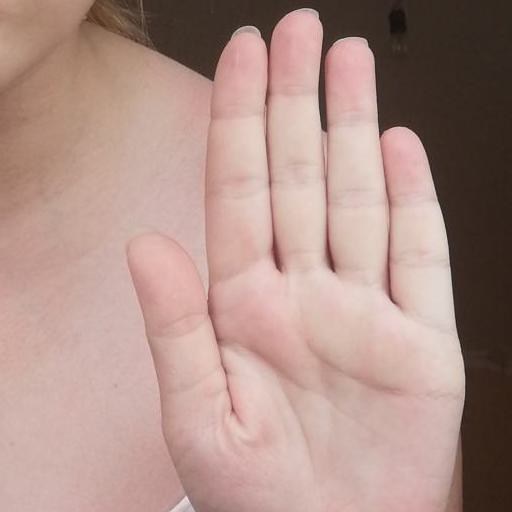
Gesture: stop